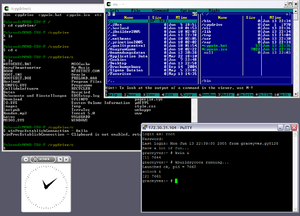
Cygwin
Kører Cygwin under Windows XP
Cygwin er en samling af gratis softwareværktøjer, originalt udviklet af Cygnus Solutions for at tillade forskellige versioner af Microsoft Windowsprogrammer til at opføre sig som et UNIX-system.